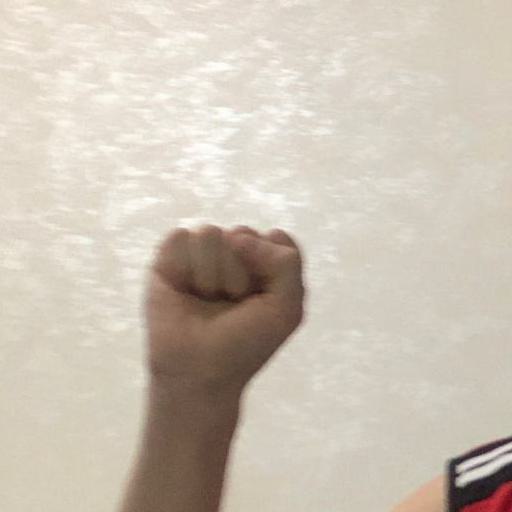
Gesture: fist